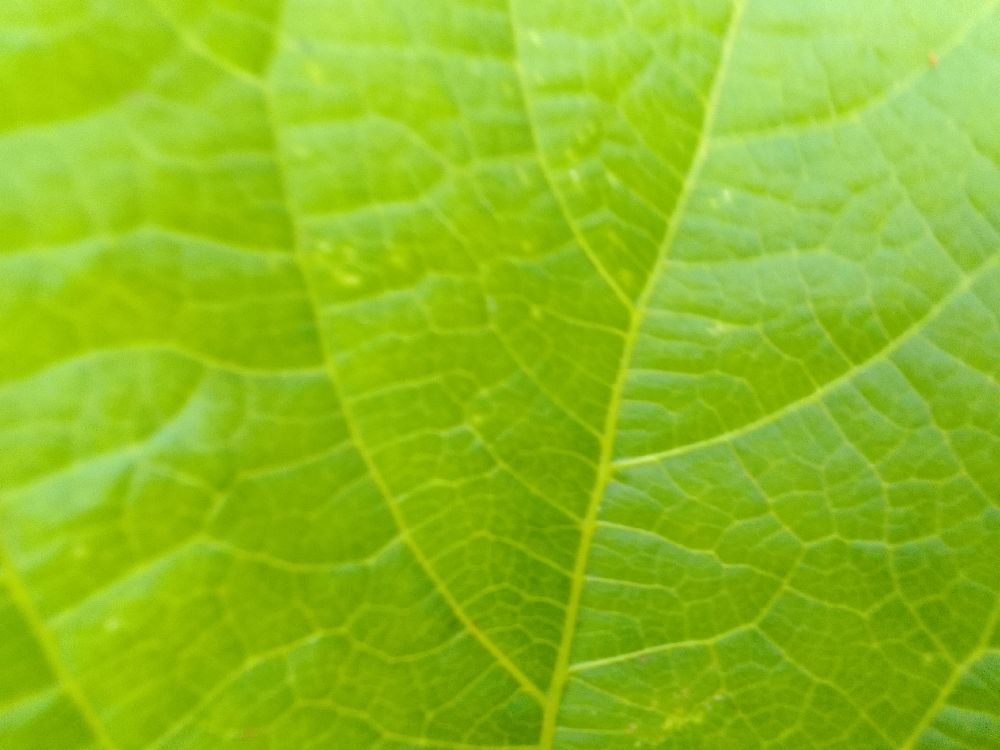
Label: healthy